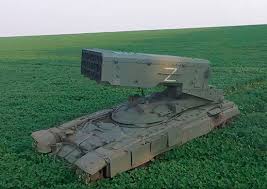
Label: TOS-1